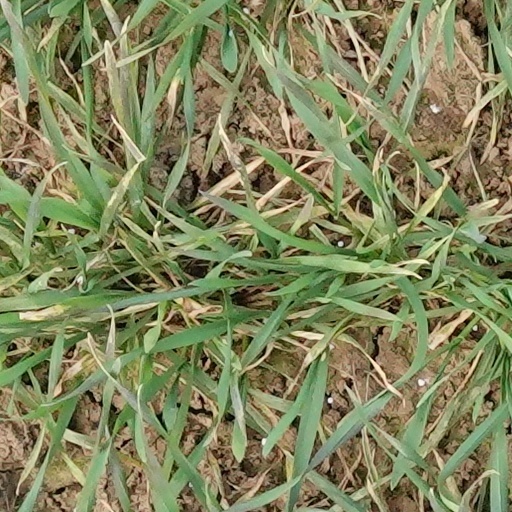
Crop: wheat